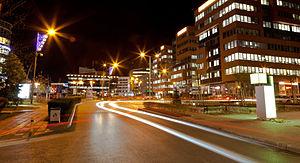
L'économie de la Bulgarie est une économie de marché libérale, qui est intégrée dans l'Économie de l'Union européenne depuis 2007. La monnaie nationale est le lev bulgare, qui est lié à l'euro au taux de 1,95583 pour un euro. La Bulgarie est un pays industrialisé et la plupart de l'économie est dans le secteur privé.